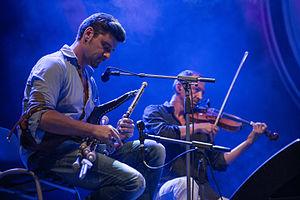
The Celtic Social Club est un ensemble musical de rock celtique franco-britannique. Il est formé en 2013 et dirigé par Manu Masko. Le groupe est formé par un collectif de musiciens bretons, français, irlandais, avec des invités souvent liés au monde Celte ou aux musiques du monde. Inspirés par l'aventure de leurs aînés du Buena Vista Social Club et du New Orleans Social Club, ils affichent l'ambition de populariser la musique celtique en l'ouvrant au rock et aux musiques actuelles.
Red Cardell est un groupe de rock indépendant français, originaire de Quimper, en Bretagne. Il est formé en 1992 par Jean-Pierre Riou, Jean-Michel Moal et Ian Proërer. Après le départ de ce dernier en 2001, Manu Masko devient le batteur du groupe jusqu'en 2015.